York Mansions

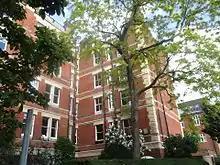
York Mansions (side view), Forfar Road

In 1901, resident's occupations included: solicitors, an electrical engineer, artist, bankers/stockbrokers, writers/journalists, military (some worked in a medical capacity), a medical inspector of H M Prisons, ministers, a patent agent, a barrister, medical students, a solo violinist and conductor, a manufacturer of bitters, and an assistant schoolmaster. Others were living on their own means. 1901 notable residents included Laurence Housman and his sister Clemence Housman. A caretaker, called Harry Bright, and his family also lived in the building.